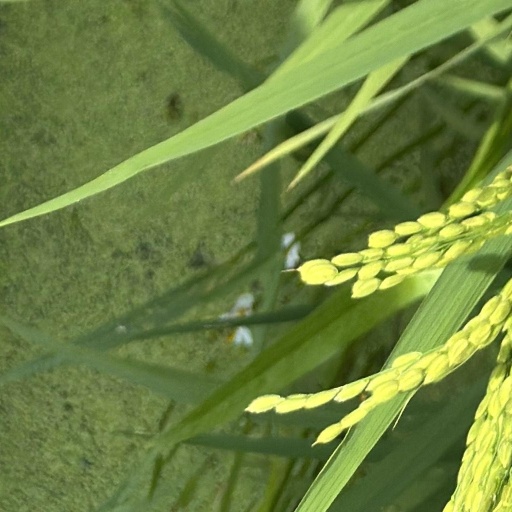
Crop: rice